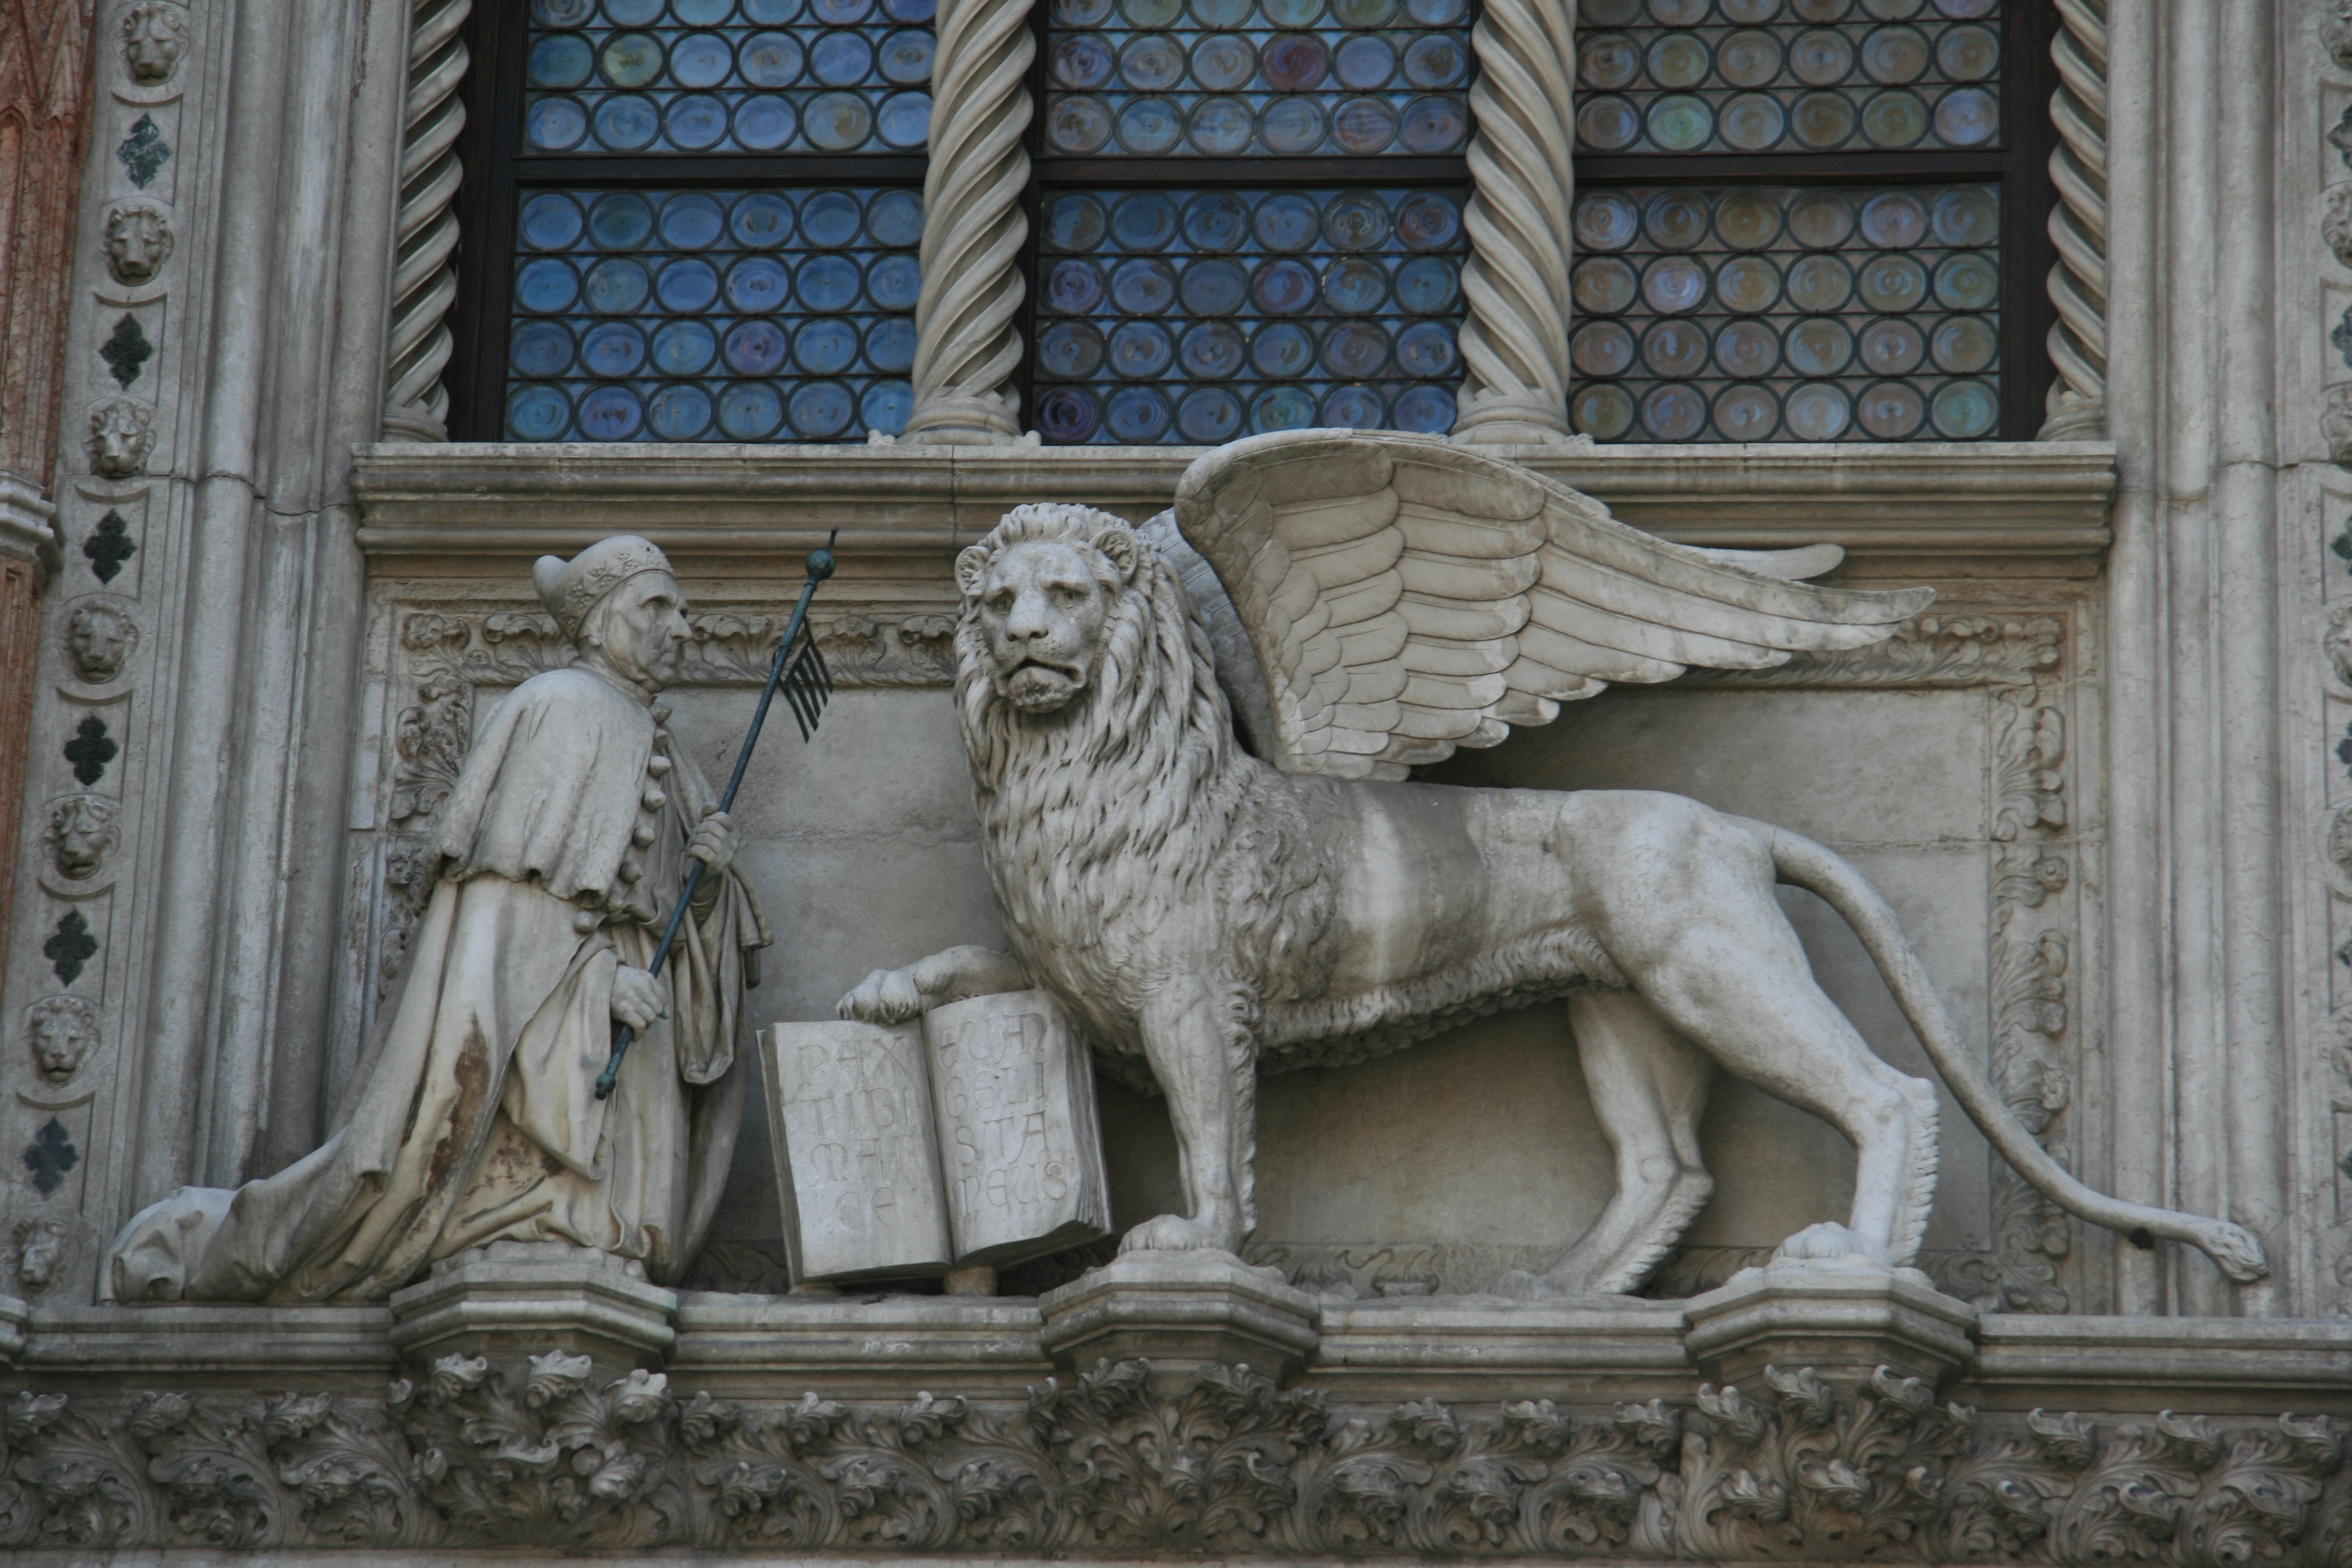
palace, monument, statue, venice, church, gargoyle, sculpture, art, temple, image, carving, relief, stone carving, ancient history